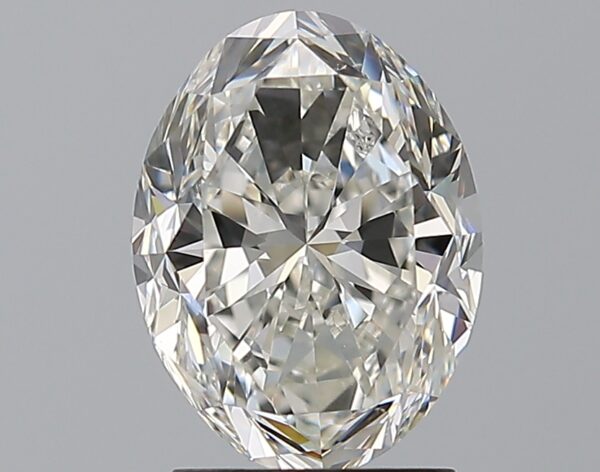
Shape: oval
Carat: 2.5
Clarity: VS2
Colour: H
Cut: GD
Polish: EX
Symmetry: EX
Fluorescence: M
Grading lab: GIA
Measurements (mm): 9.7 x 7.28 x 5.09